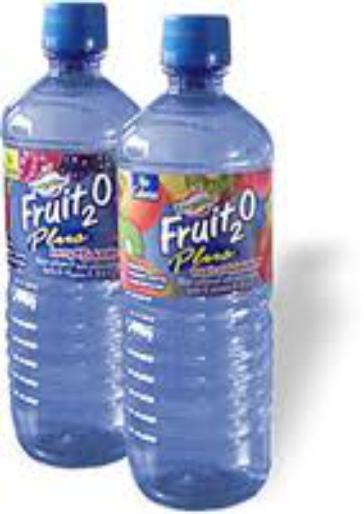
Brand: Fruit2O
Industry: Food